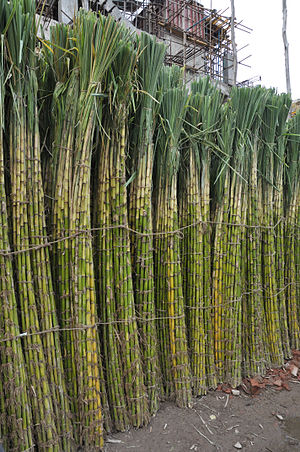
Vedplanter
Græsserne er i større eller mindre grad forveddede. Her er det sukkerrør fra Kolkata, Vestbengalen, Indien.
En vedplante er en plante, som vokser i tykkelsen ved at den har et vækstlag, inderbarken eller kambiet, som danner ved indad og bark udad. De små vedplanter er dværgbuske og buske, mens de store er træer, og de klatrende er slyngplanter.